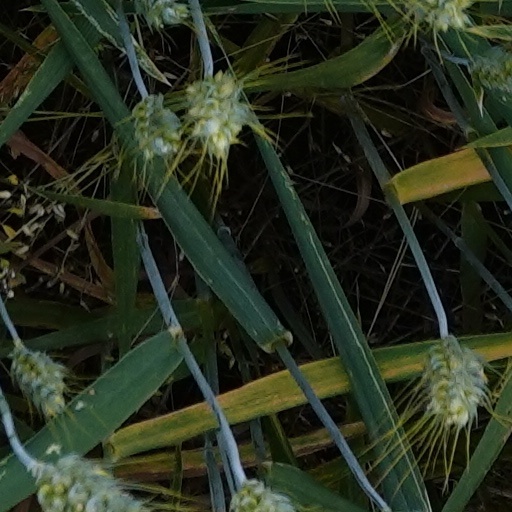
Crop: wheat